Organisation of Ukrainian Nationalists

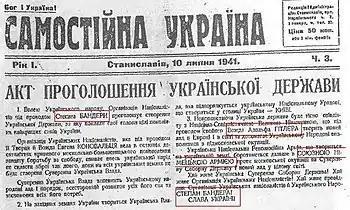
One of the versions of the "Act of Proclamation of Ukrainian State" signed by Stepan Bandera

Eight days after Germany's invasion of the USSR, on 30 June 1941, the OUN-B proclaimed the establishment of Ukrainian State in Lviv, with Yaroslav Stetsko as premier. In response to the declaration, OUN-B leaders and associates were arrested and imprisoned by the Gestapo (circa 1500 persons). Many OUN-B members were killed outright or perished in jails and concentration camps (both of Bandera's brothers were eventually murdered at Auschwitz). On 18 September 1941, Bandera and Stetsko were sent to Sachsenhausen concentration camp in "Zellenbau Bunker", where they were kept until September 1944. While imprisoned, Bandera received help from the financial assistance from the OUN-B. The Germans permitted the Ukrainian nationalists to leave the bunker for an important meeting with OUN representatives in Fridental Castle which was 200 meters from Sachsenhausen.